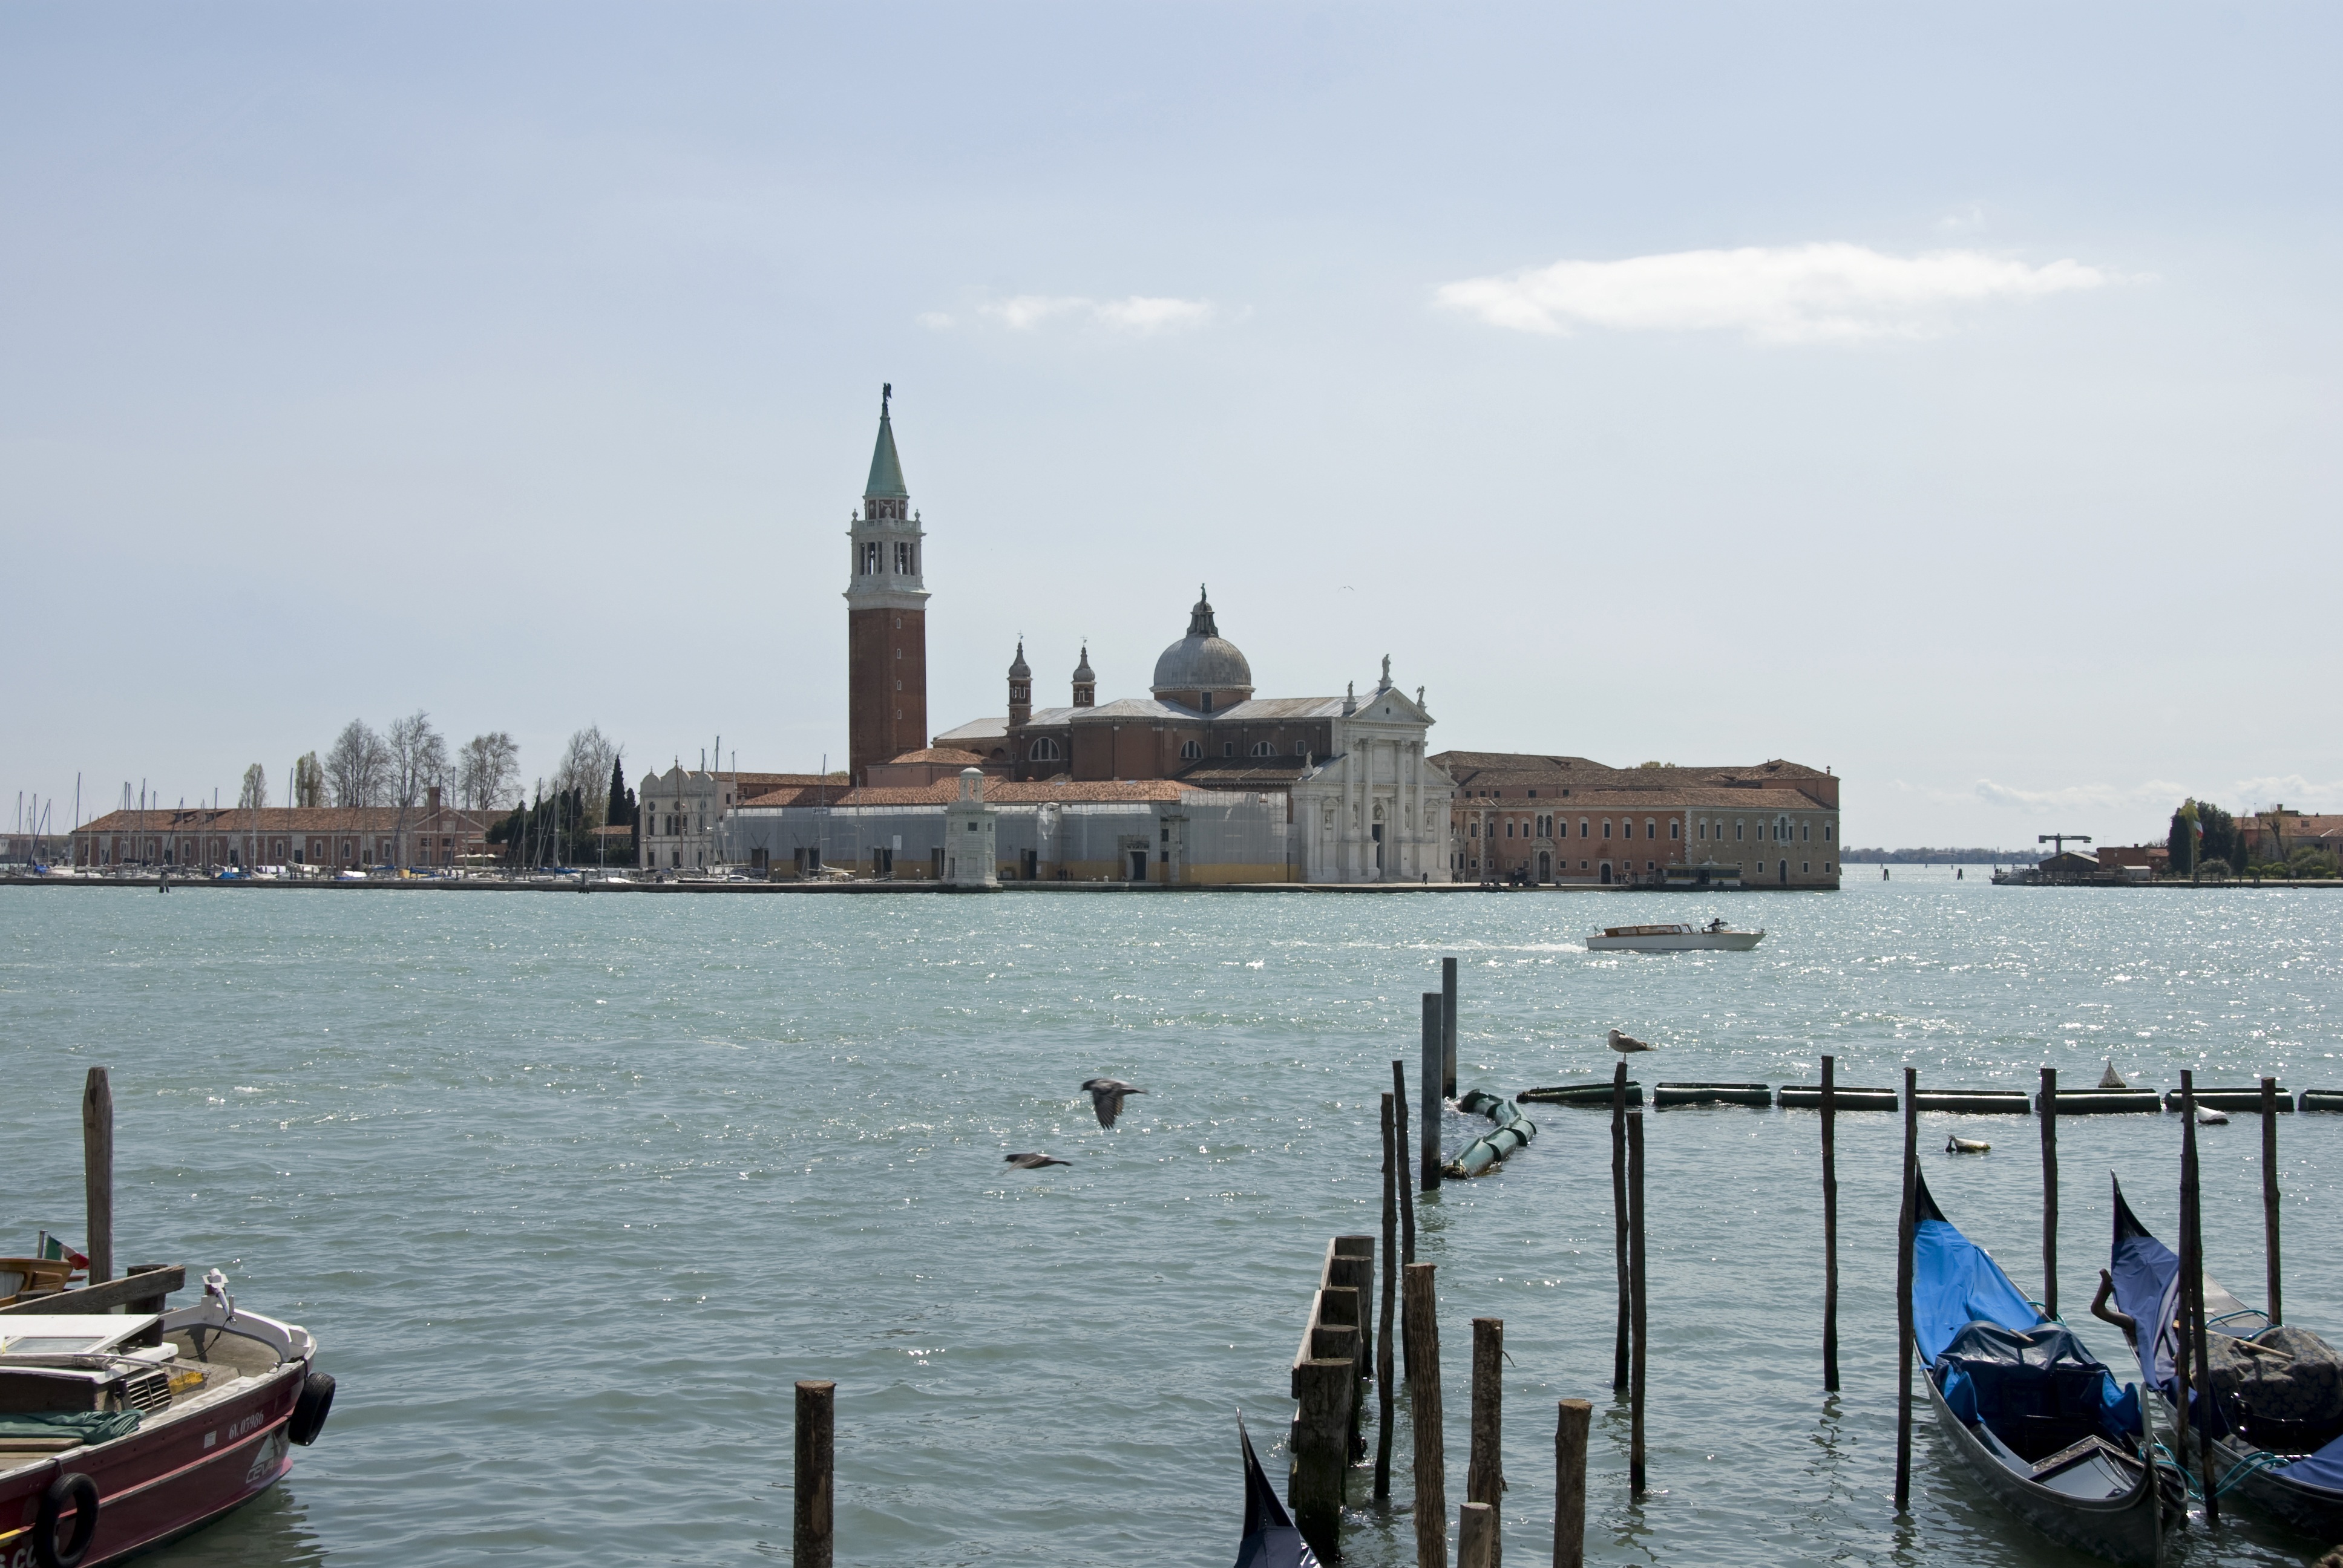
sea, coast, dock, boat, canal, vacation, vehicle, bay, island, italy, harbor, venice, marina, port, tourism, waterway, boating, veneto, laguna, channel, watercraft, palazzo ducale